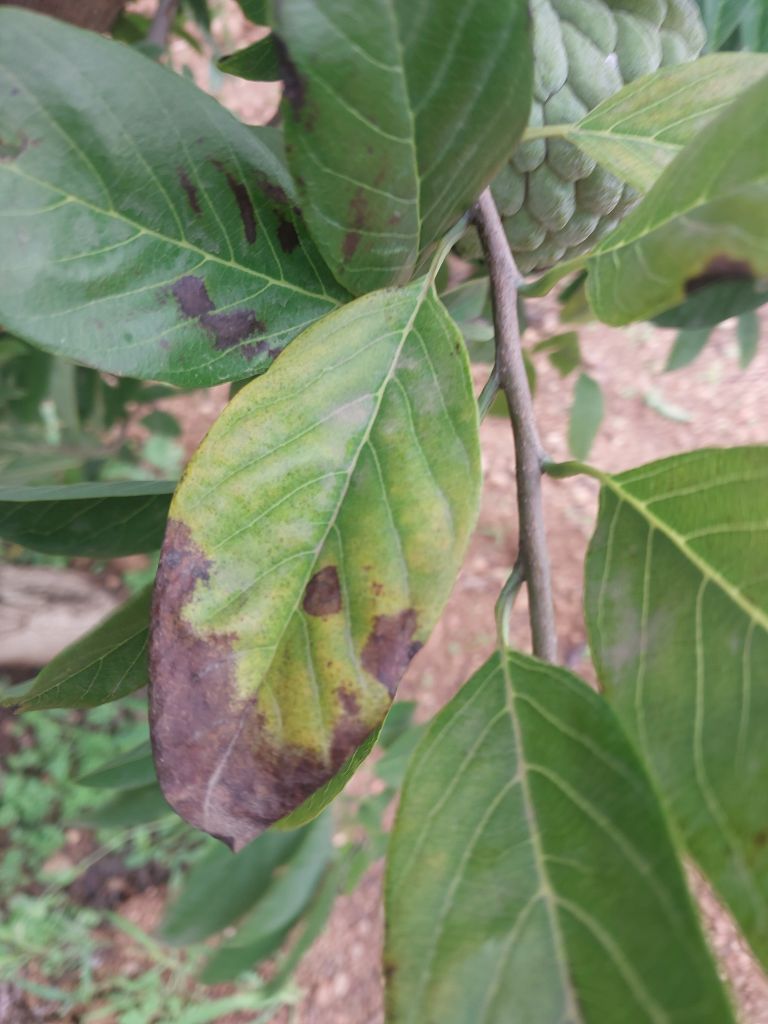
Disease label: Leaf spot on Leaves